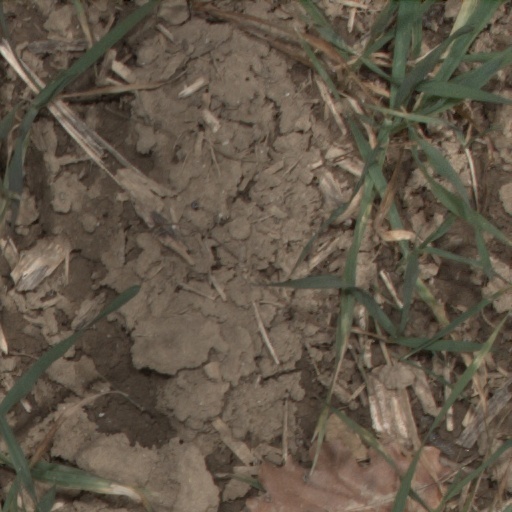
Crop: wheat